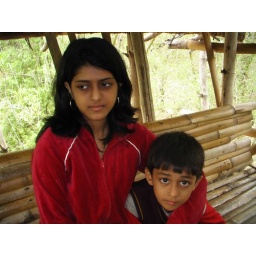
Anisha &amp;amp; Sagnik in tree house